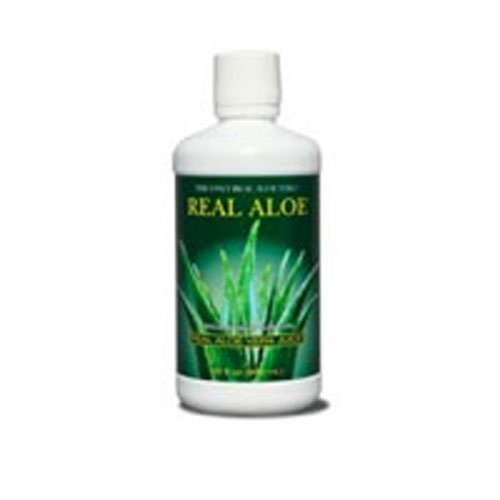
Item Name: Real Aloe Inc. Aloe Vera Juice 32 Fz
Value: 32.0
Unit: Fl Oz

Price: 15.88